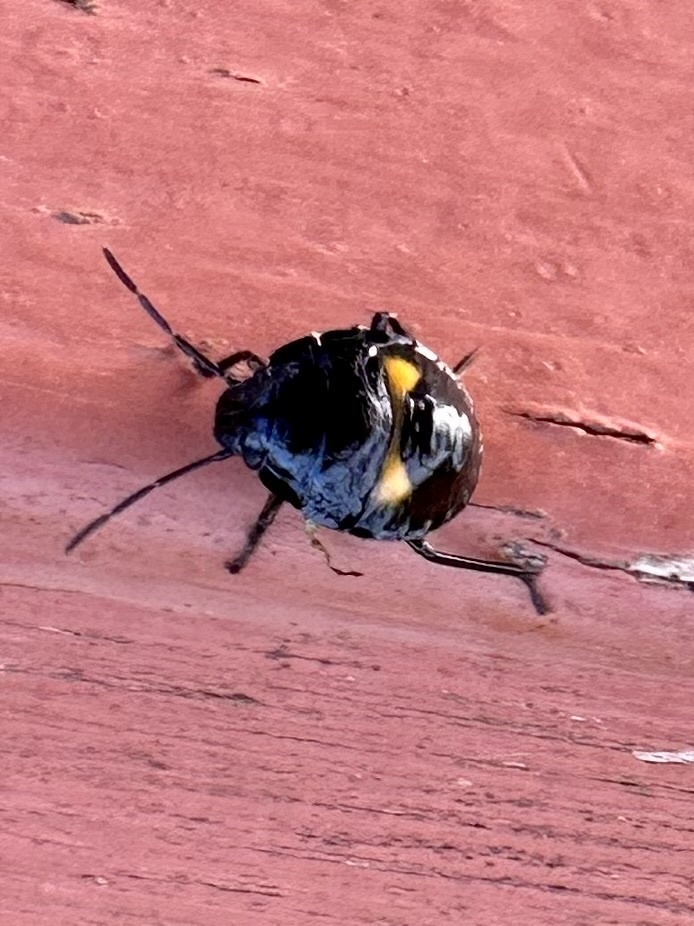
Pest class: stink_bug